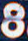
Number: 8